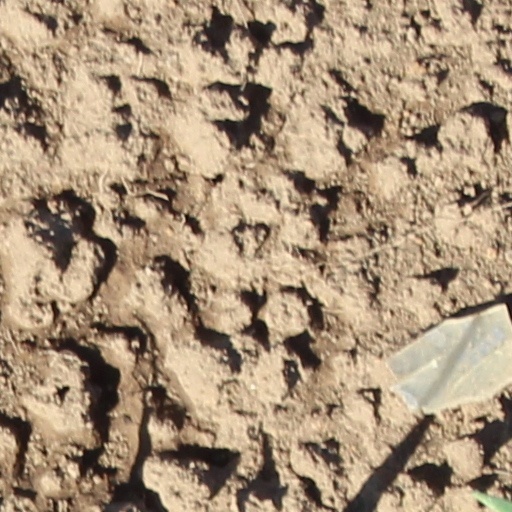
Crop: wheat